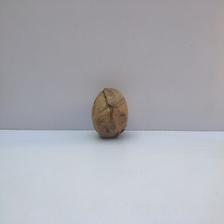
Size: Spoiled